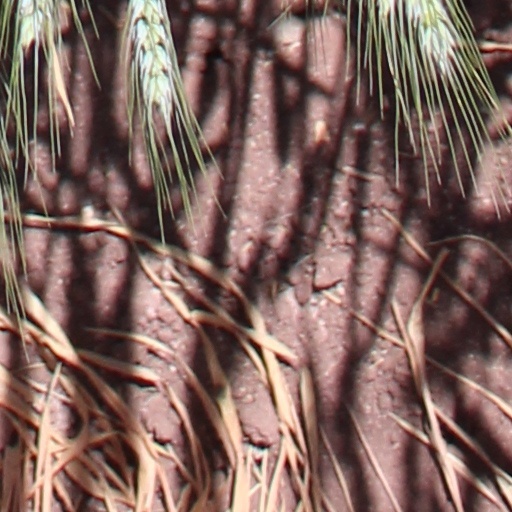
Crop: wheat